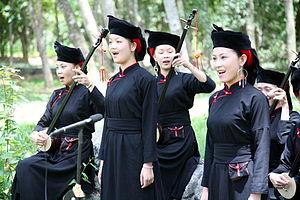
Le Guangxi, orthographe dans certaines transcriptions anciennes : Kouang-Si, est une région autonome de la République populaire de Chine. Elle est officiellement appelée région autonome zhuang du Guangxi, même si la population zhuang n'y forme qu'un tiers environ de la population. Située sur le golfe du Tonkin, à la frontière du Viêt Nam, elle est nettement moins dynamique économiquement que la province voisine du Guangdong à l'est.
Les Zhuang forment un peuple d'Asie vivant dans le Guangxi, au sud-est de la Chine. Ils forment une des 56 nationalités de Chine. Leur population, estimée à 18 millions de personnes en 2010, fait d'eux la plus importante minorité chinoise, en deuxième position après la majorité Han.
Le tianqin est un petit luth monocorde chinois, ressemblant à l'ektara indienne.